List of ancient Romans

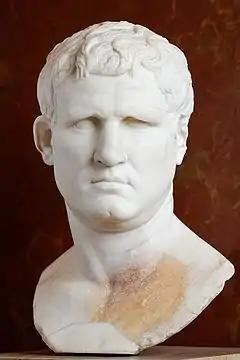
Portrait of Marcus Vipsanius Agrippa

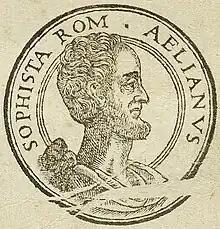
Drawing of Aelian made in 1610

Marcus Actorius Naso - writer who possibly wrote a lost biography of Julius Caesar.